Dráscula: The Vampire Strikes Back

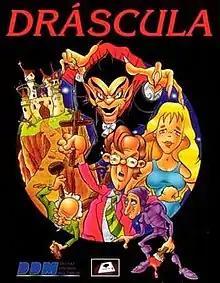
Spanish cover art

Dráscula: The Vampire Strikes Back (Spanish: Dráscula: El Vampiro) is a 1996 graphic adventure game developed by Alcachofa Soft. It was created in Spain, and was the first adventure game released by Alcachofa. In 1999, Midas Interactive Entertainment released an English version of the game in the United Kingdom. "Dráscula" tells the story of John Hacker, a realtor who attempts to help "Count Drascula" sell real estate in Transylvania.